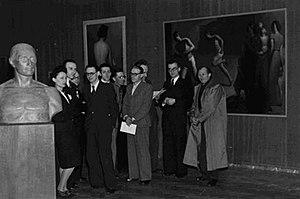
La communauté culturelle Wallonne a organisé au palais des Beaux-Arts à Bruxelles une exposition d'art wallon. Le vernissage de cette exposition a eu lieu ce mercredi 14.5.1941 à 15 heures. Les artistes wallons carolorégiens et liégeois ayant pris part à cette exposition.
La Communauté culturelle wallonne est un organisme culturel wallon fondé en avril 1941 sous l’impulsion de l’Administration militaire allemande afin d’établir des contacts culturels entre la Wallonie et le troisième Reich.